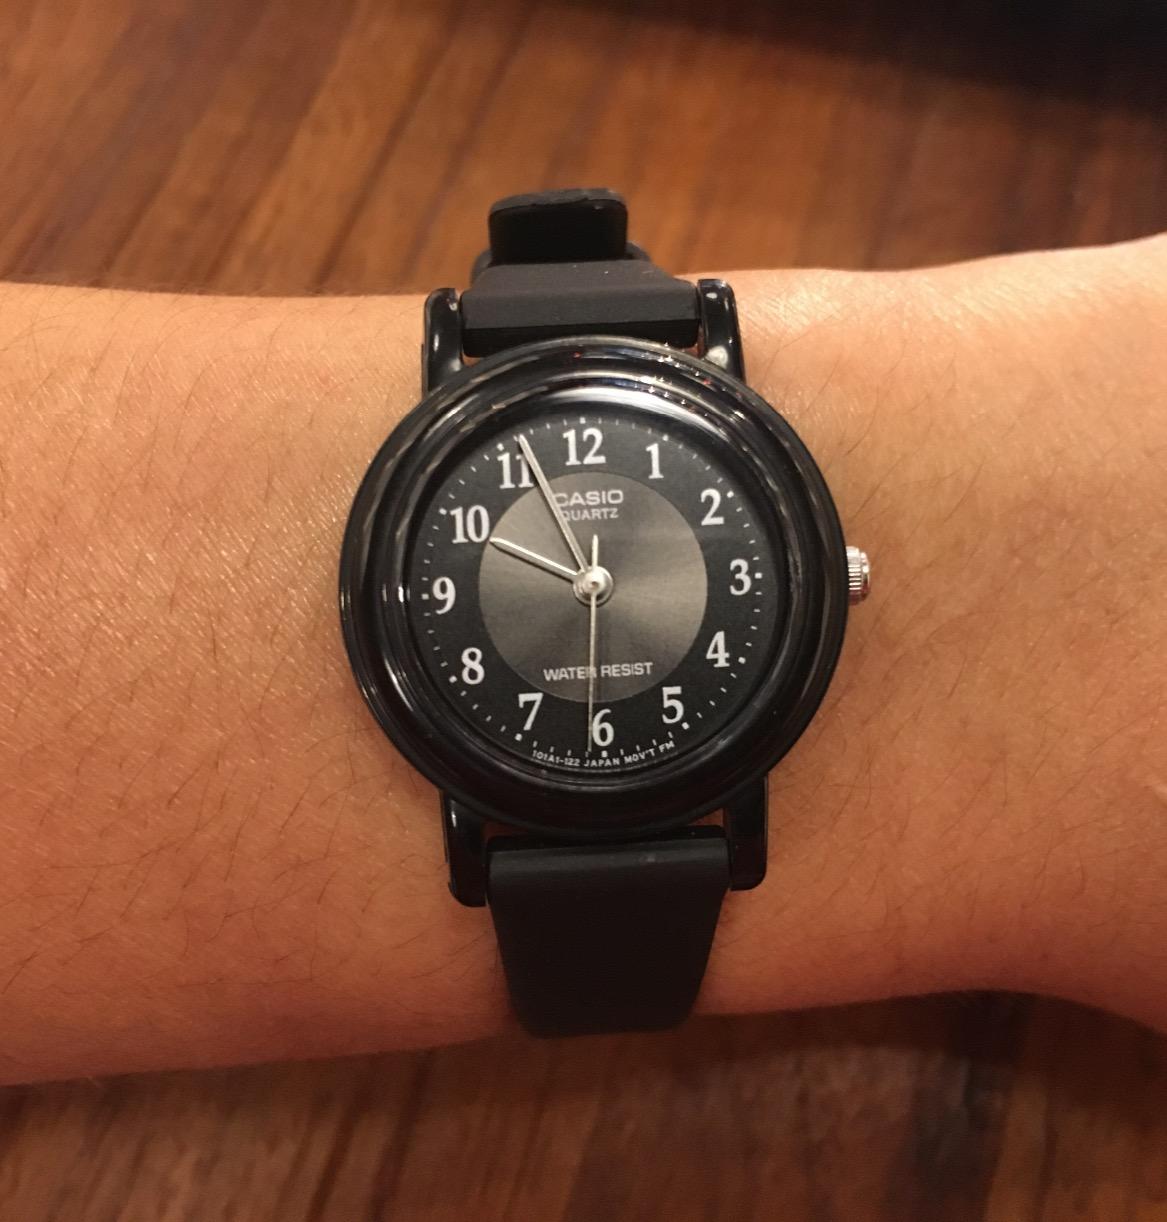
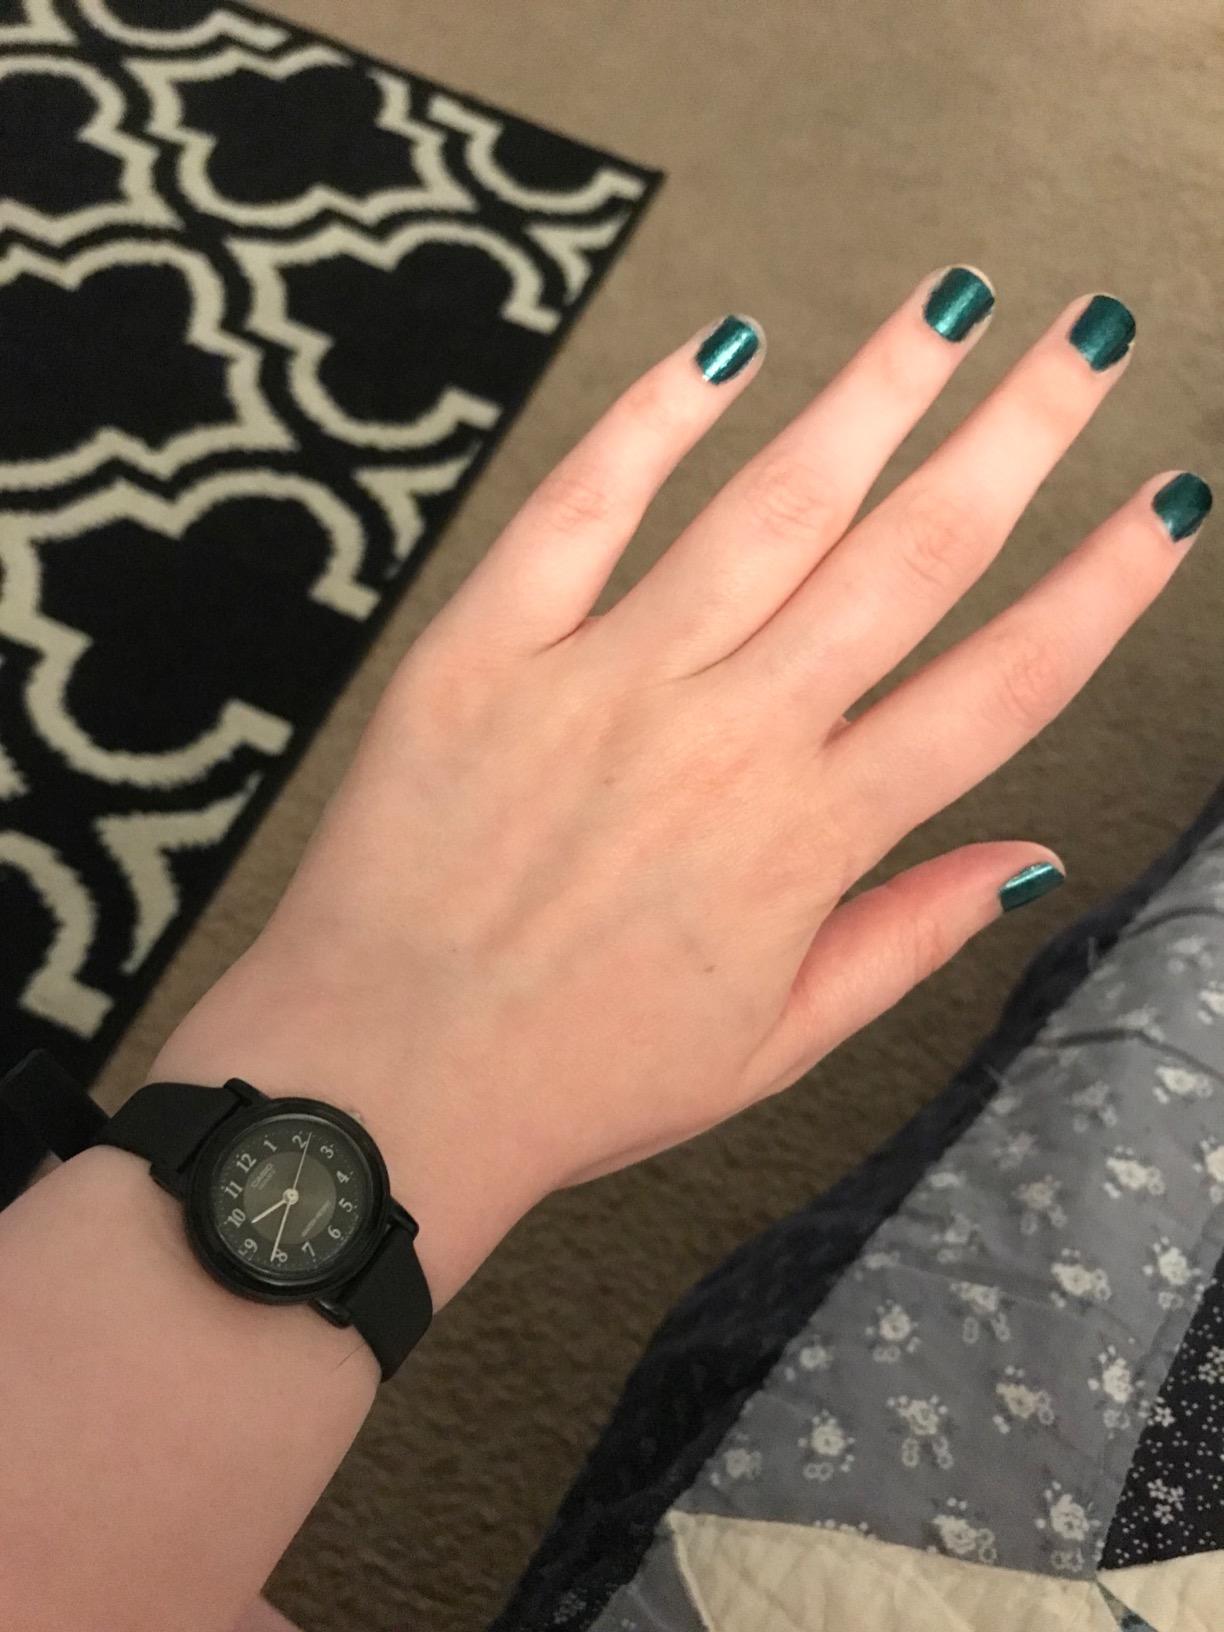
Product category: accessories_watch
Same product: yes